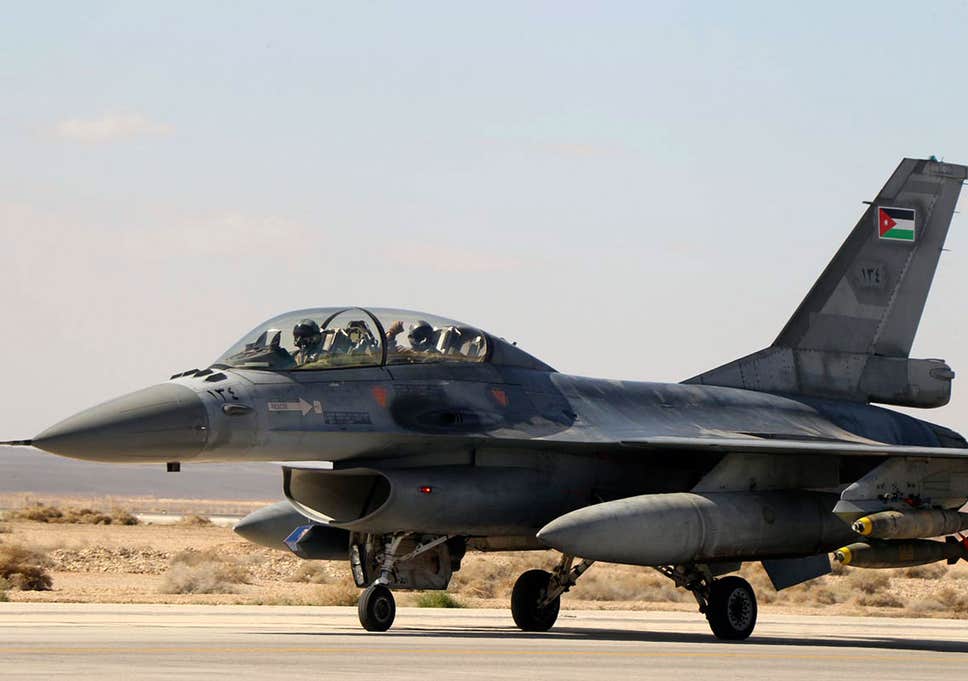
Vehicle type: Planes